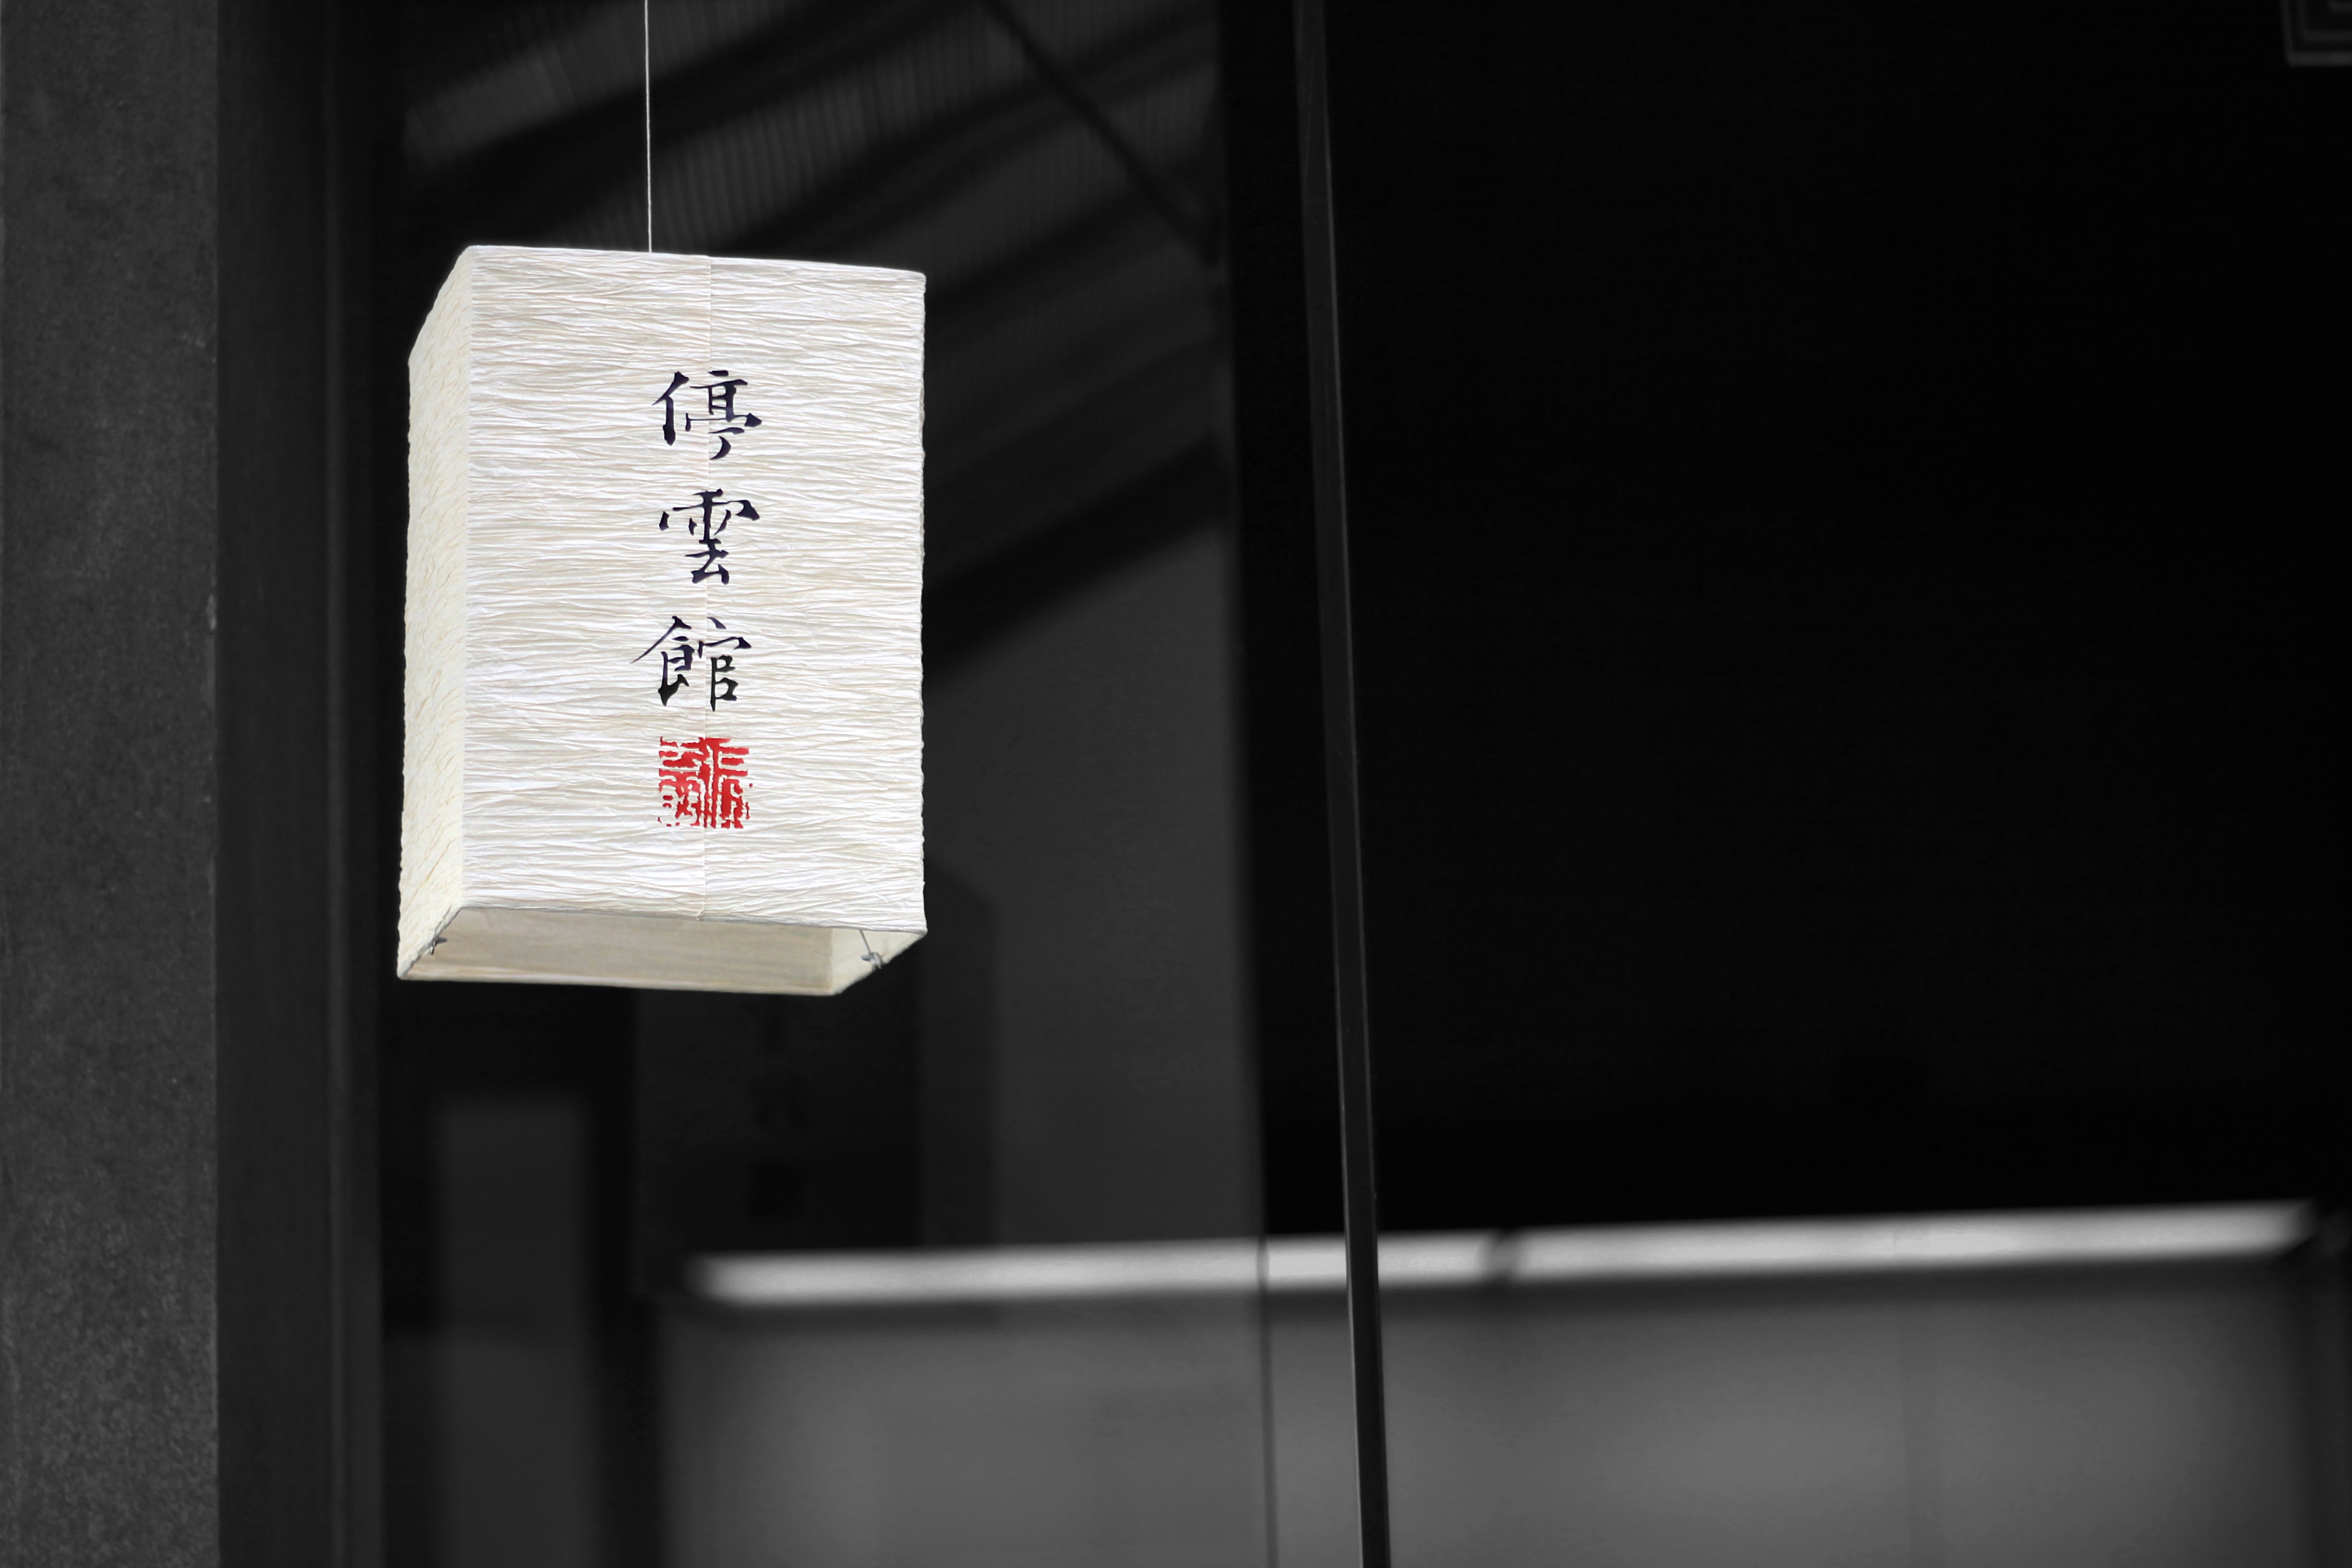
white, decoration, lantern, chinese, paper lantern, black, monochrome, lighting, brand, design